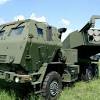
Label: Self Propelled Artillery